History of Islamabad

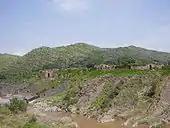
15th century Pharwala Fort besides the Soan River

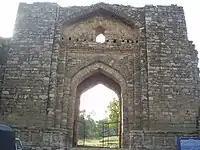
Rawat Fort, built by the Gakhars in the 16th century

The city of Islamabad, the capital of Pakistan, is located on the Pothohar Plateau within the Islamabad Capital Territory—one of the earliest known sites of human settlement in Asia. Items of pottery and utensils dating back to prehistory have been found in several areas.